Tomasz Dąbal

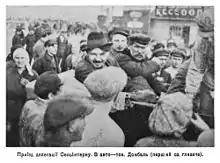
Dąbal in Kiev in 1925

Tomasz Jan Dąbal was born 29 December 1890 in Sobów, Poland. In 1909–1914, he studied law in Vienna and medicine in Kraków and joined the Polish People's Party (1911).